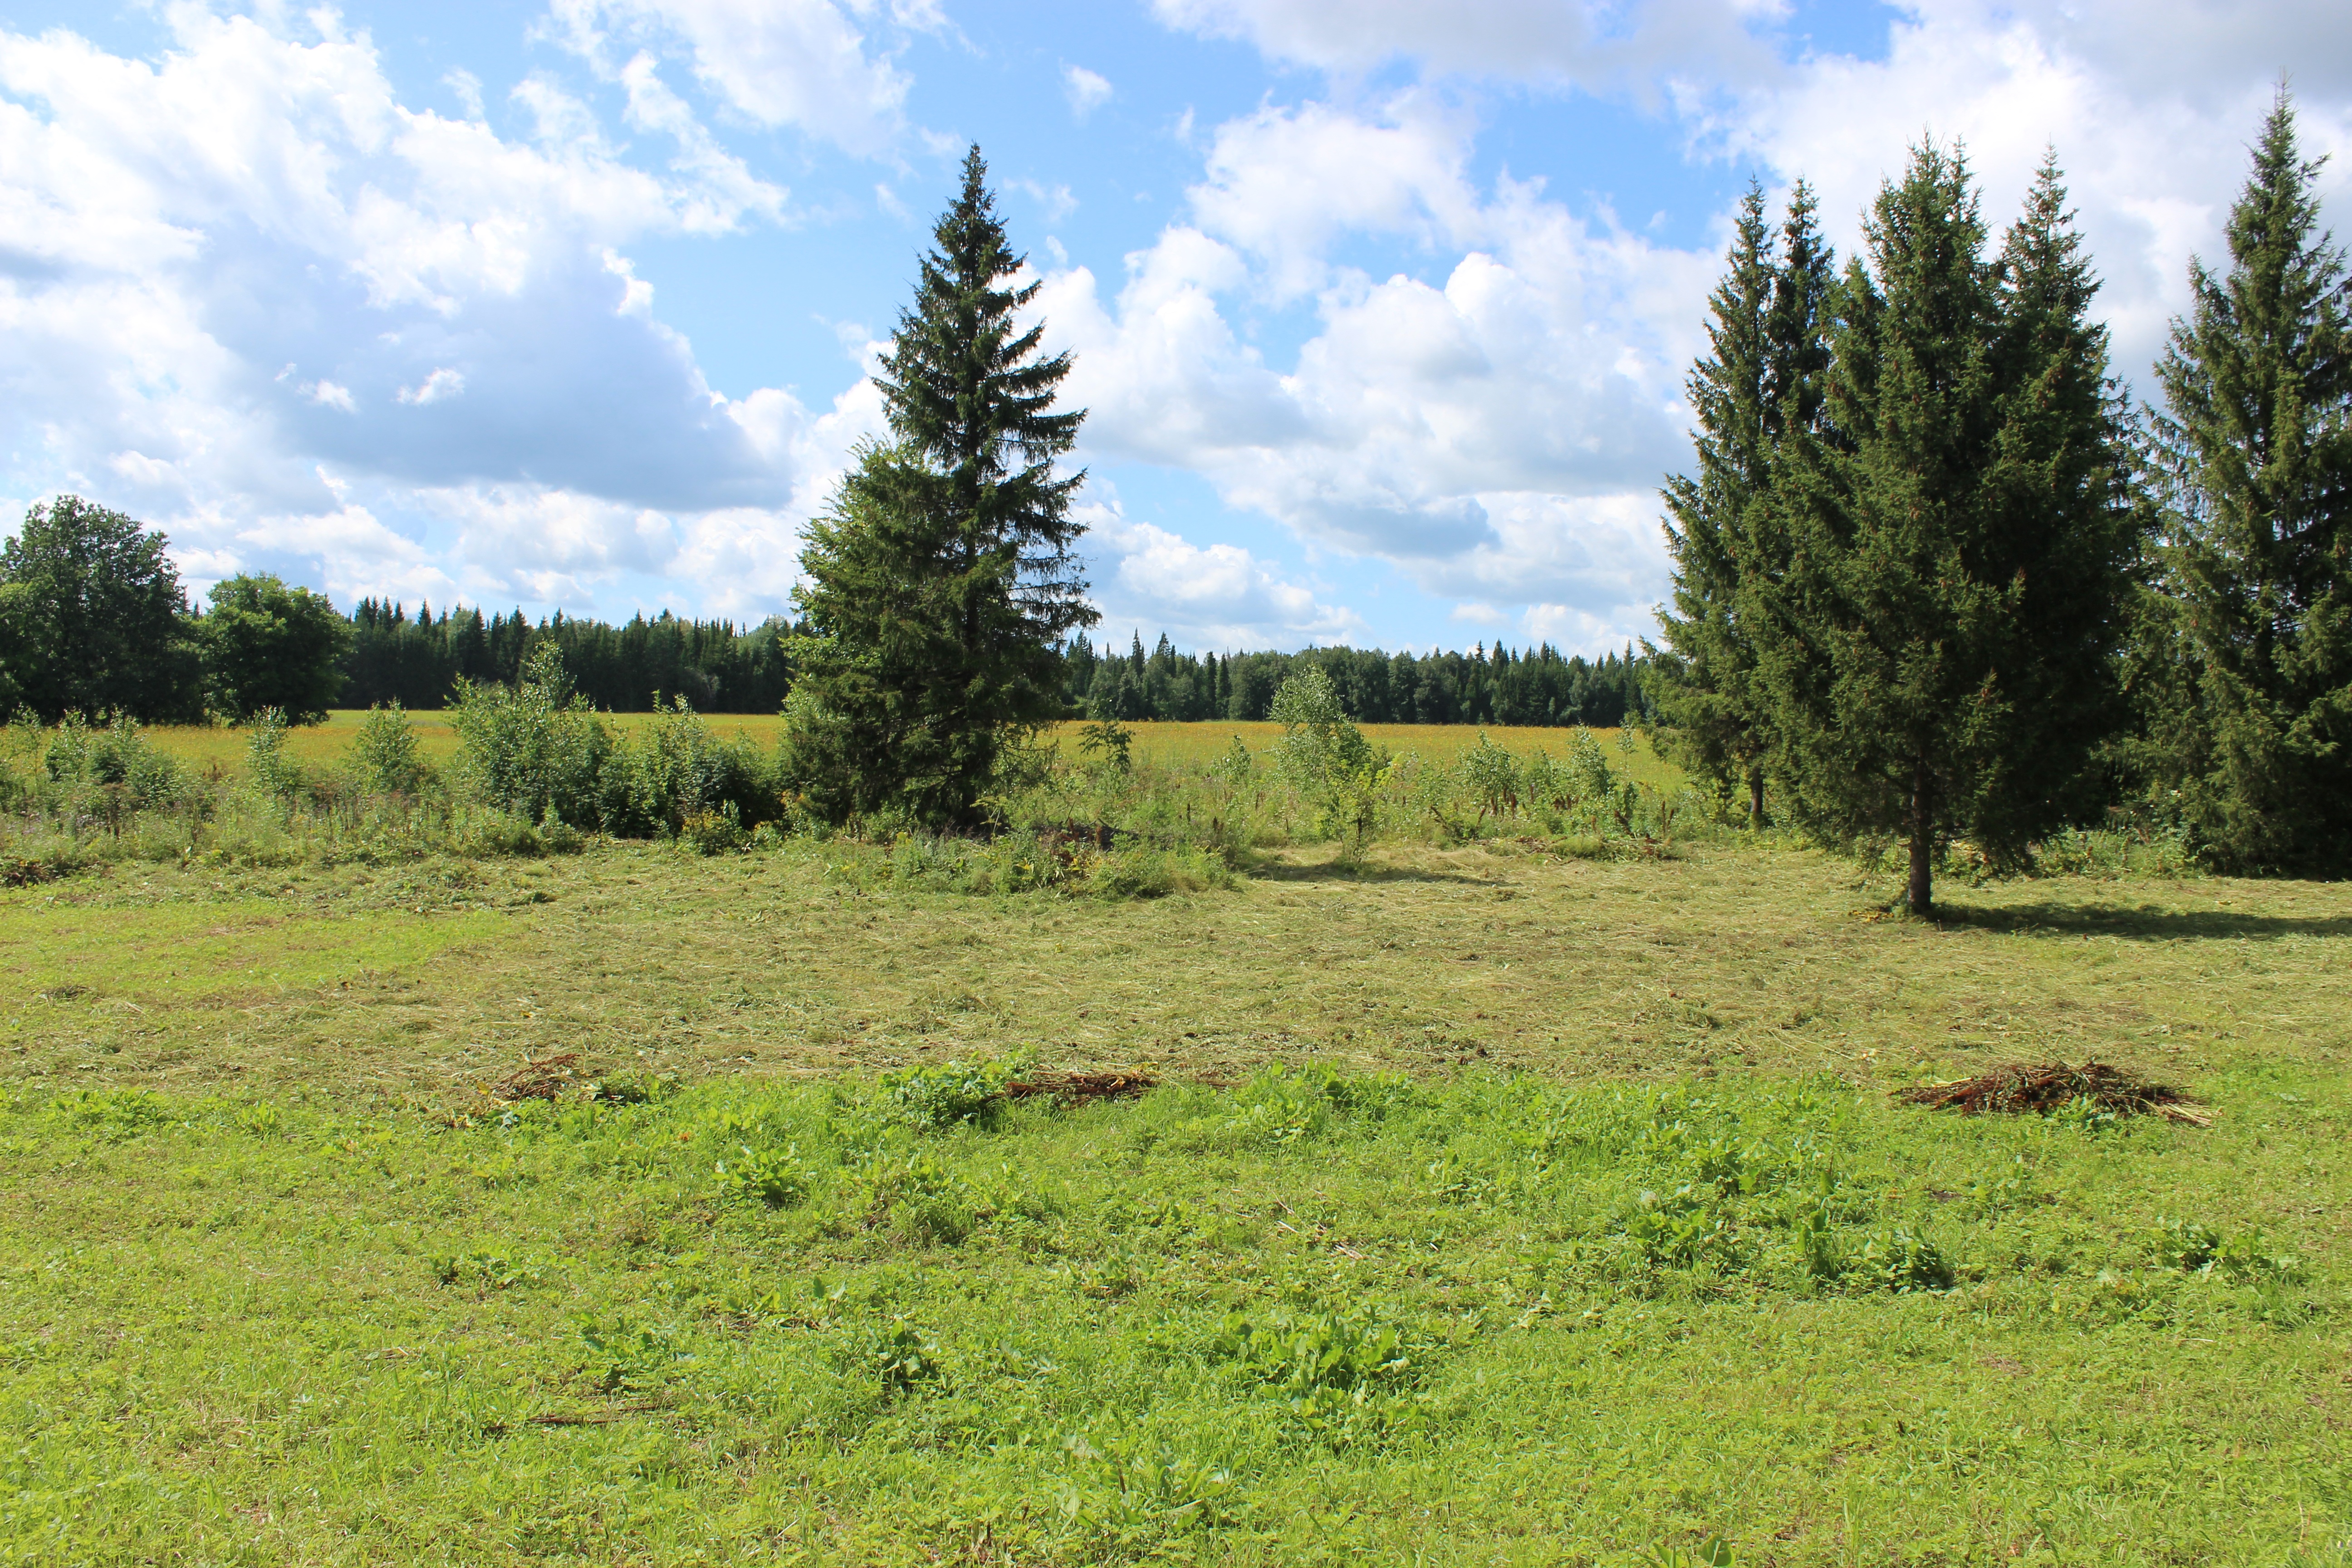
landscape, tree, nature, grass, wilderness, plant, sky, field, farm, meadow, prairie, hill, summer, pasture, grazing, ranch, plain, grassland, wetland, bog, plateau, woodland, habitat, fringe, ecosystem, steppe, rural area, biome, natural environment, grass family, woody plant, land lot